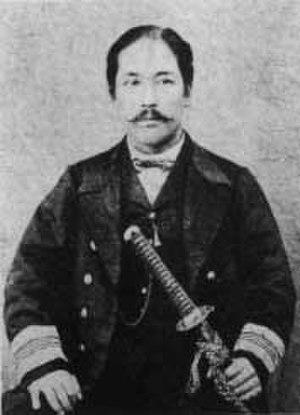
Le Kaiyō Maru était l'un des premiers navires de guerre modernes du Japon, propulsé à la fois par les voiles et la vapeur.
Enomoto Takeaki est un amiral de la marine impériale japonaise sous le shogunat Tokugawa. Il combat contre les troupes du gouvernement Meiji lors de la
Cette liste présente les ministres des Affaires étrangères du Japon par ordre chronologique.